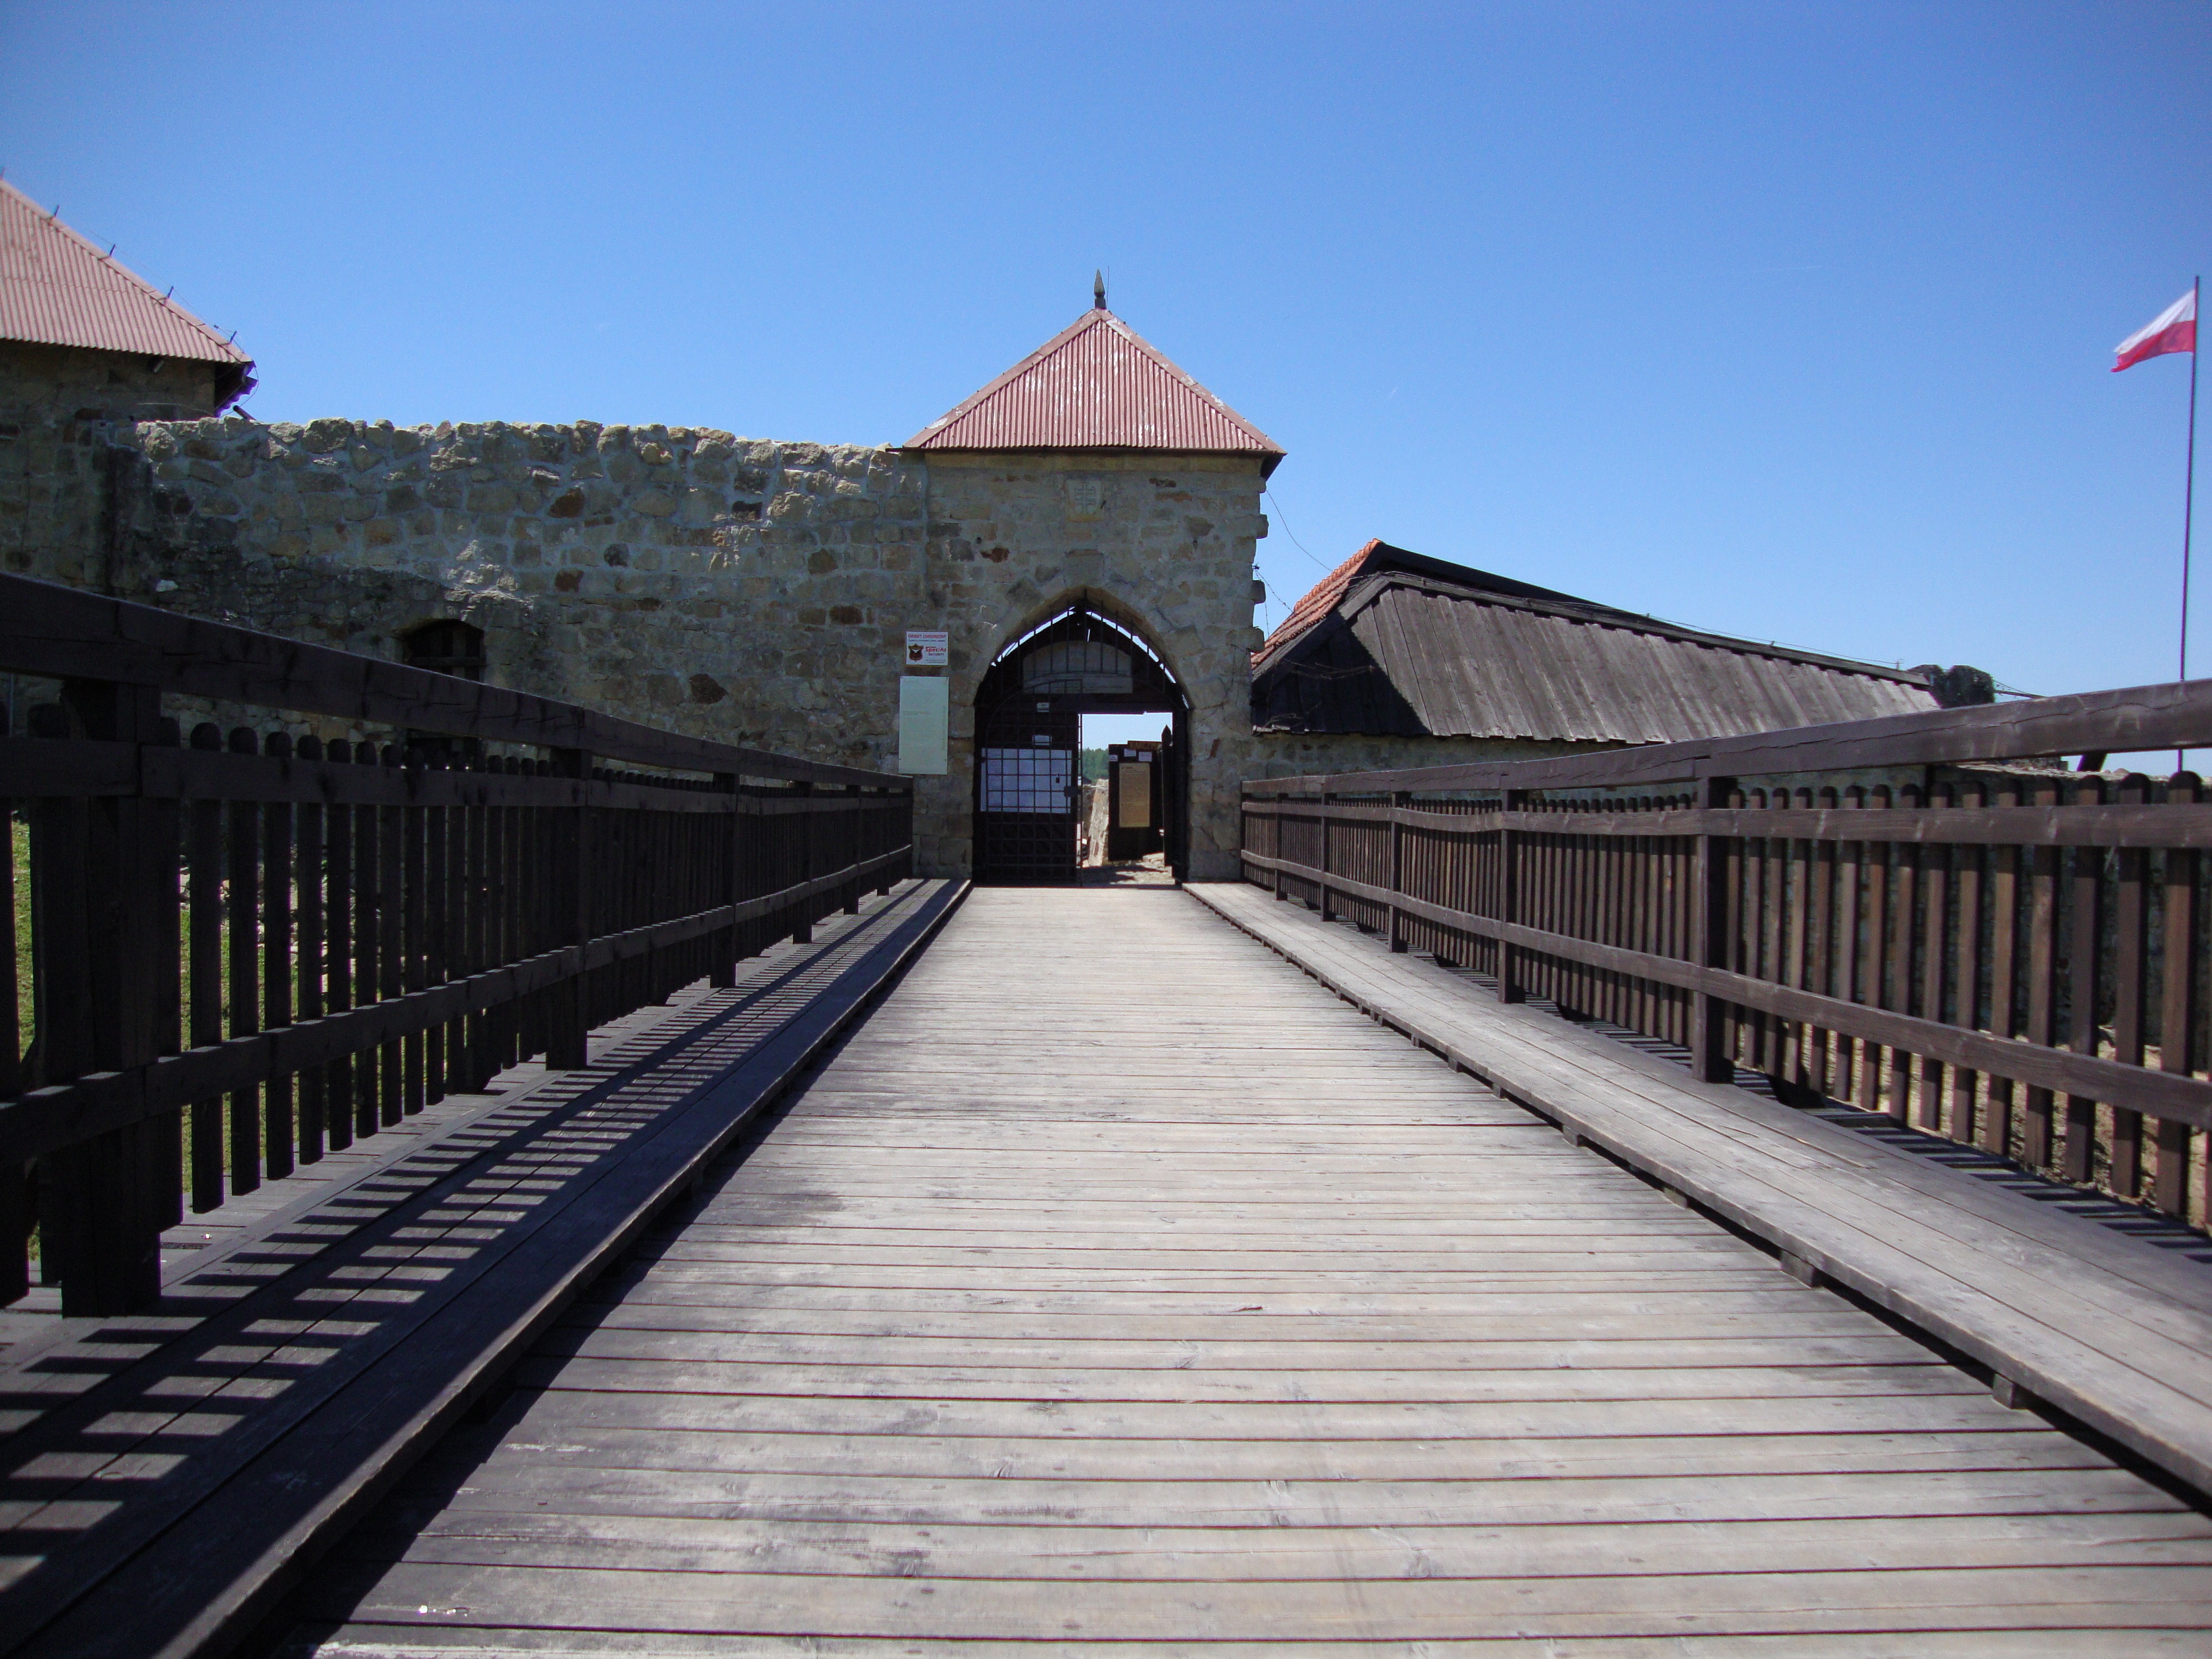
boardwalk, bridge, walkway, monument, transport, castle, history, the museum, the ruins of the, dobczyce, entry gate